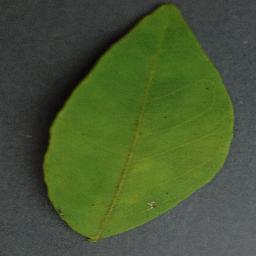
Label: Orange___Haunglongbing_(Citrus_greening)